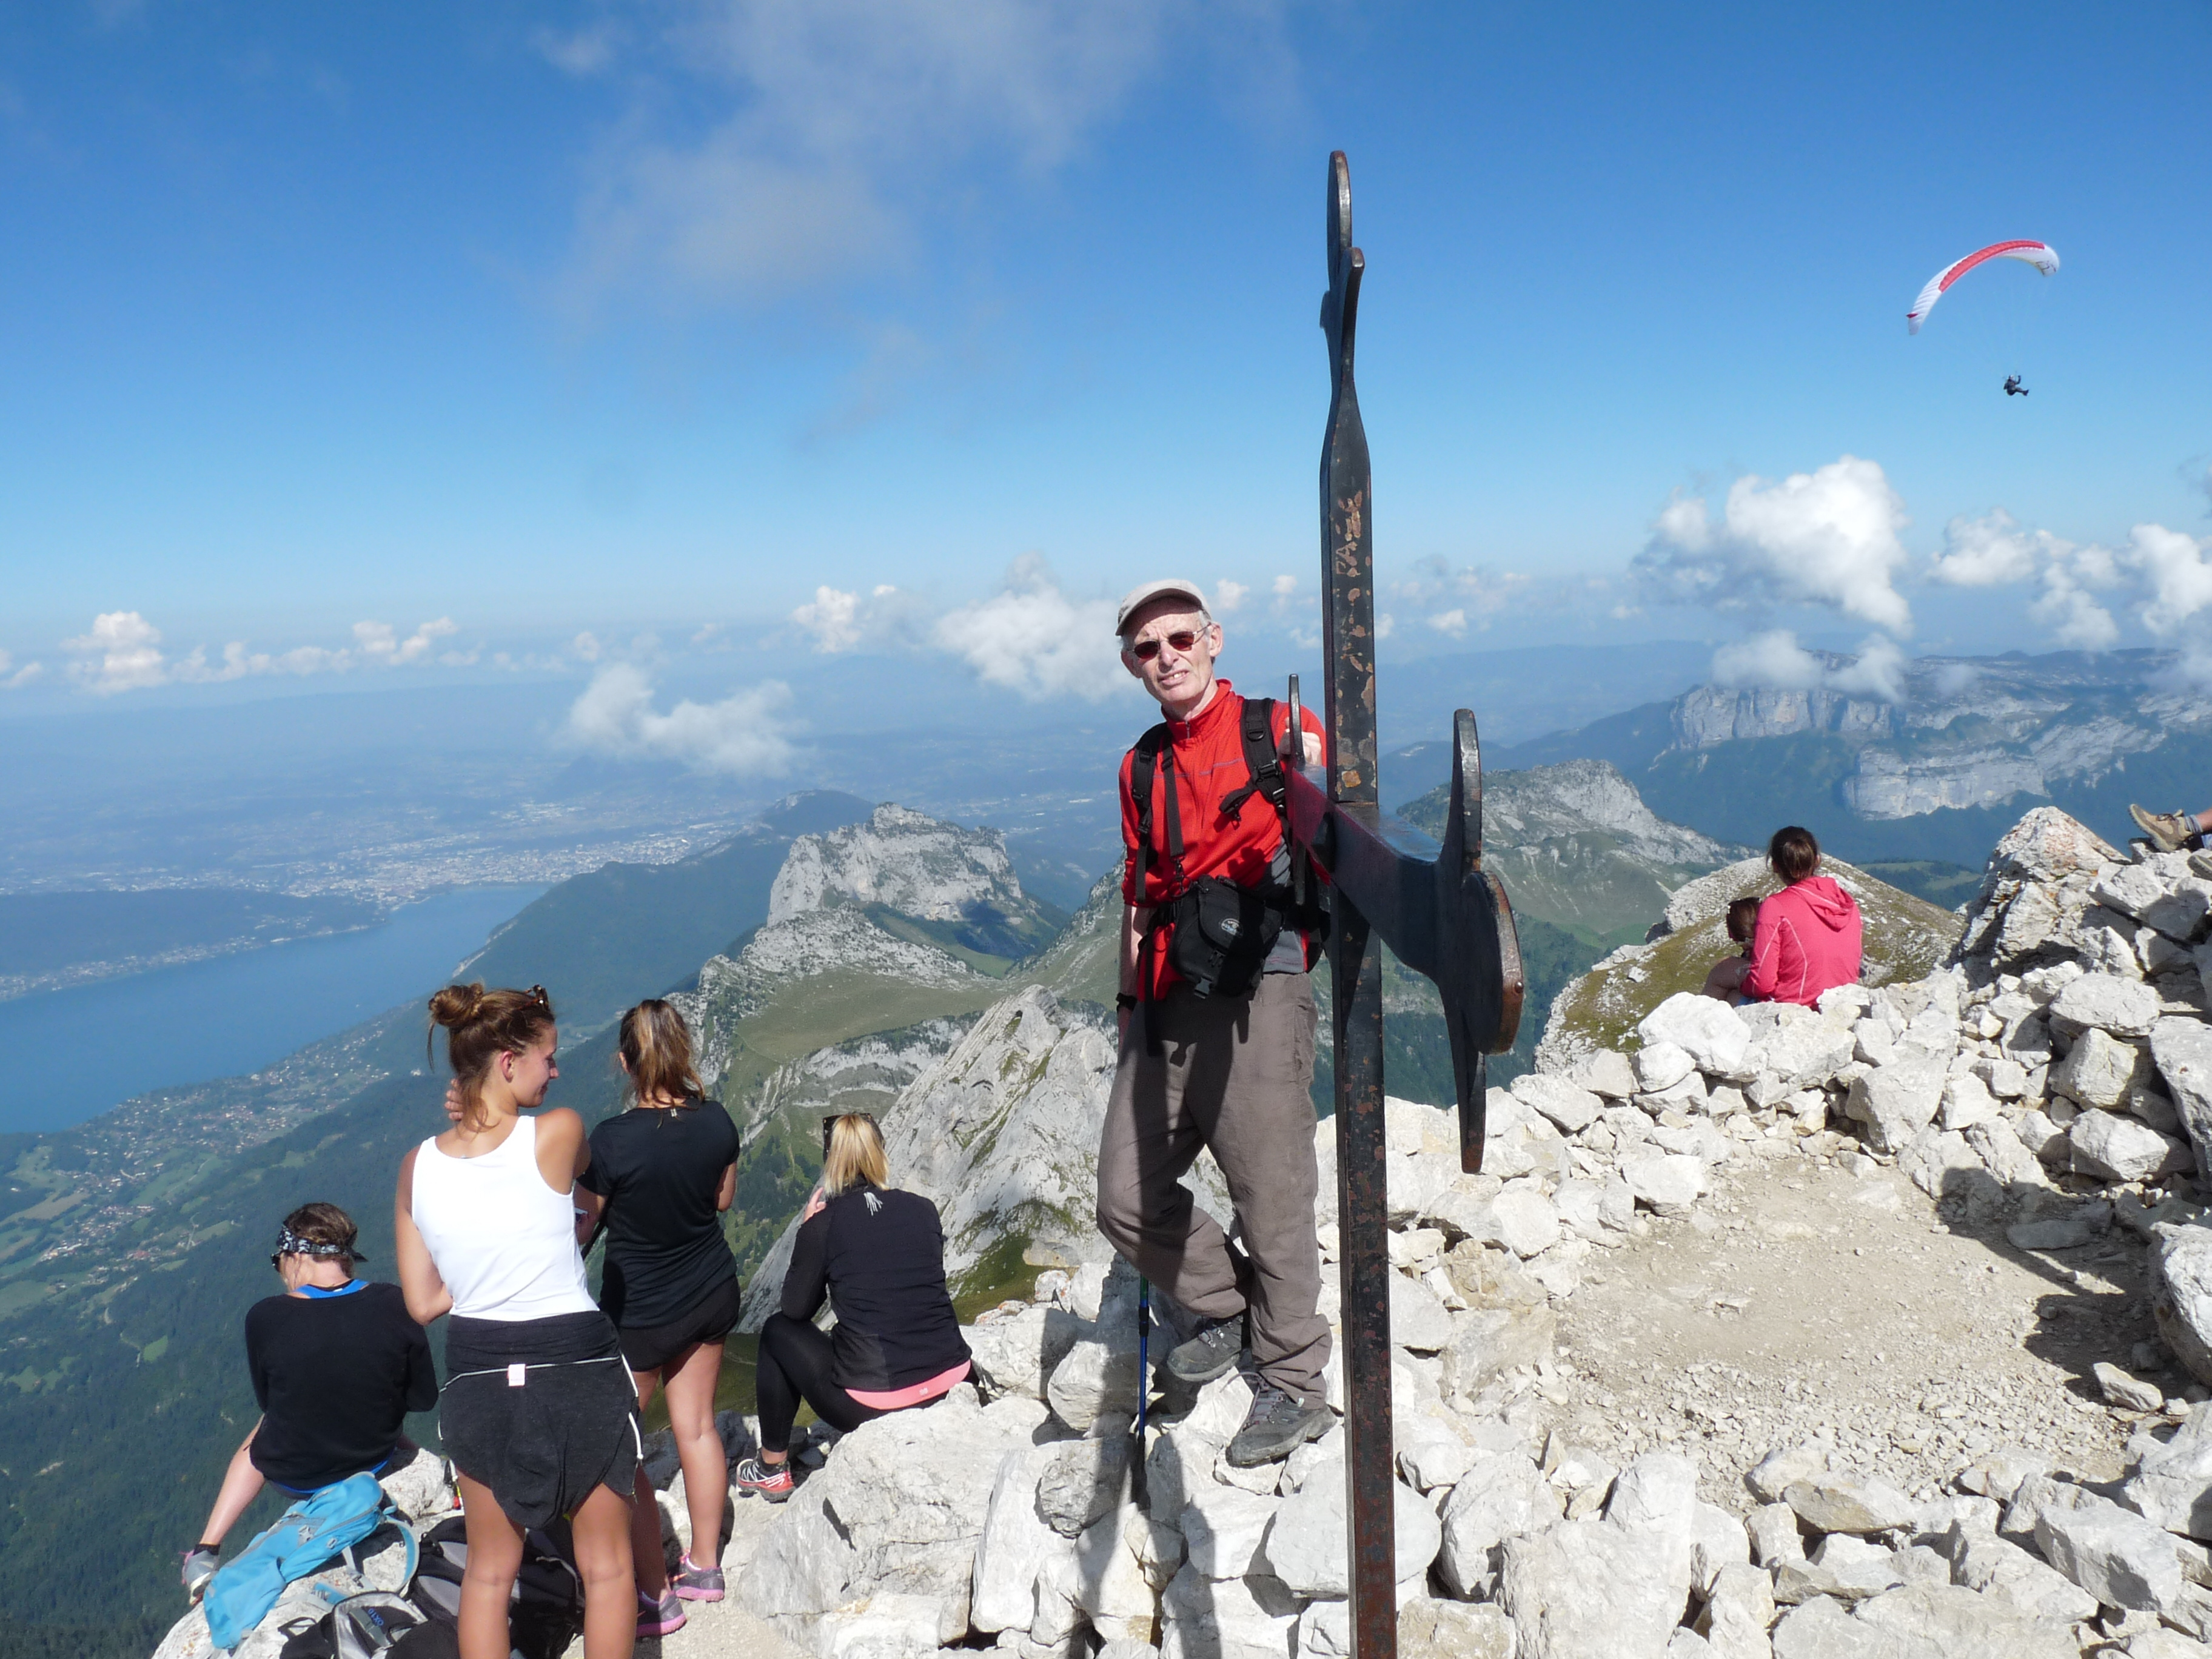
nature, mountainous landforms, mountain range, mountain, outdoor recreation, ridge, adventure, sky, mountaineer, mountaineering, tourism, summit, alps, glacial landform, hiking, air sports, extreme sport, vacation, backpacking, leisure, fell, recreation, fun, ar te, travel, cloud, mountain guide, rock, hiking equipment, paragliding